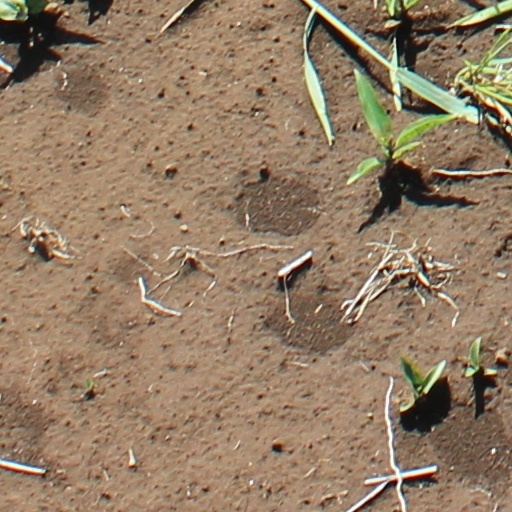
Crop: wheat